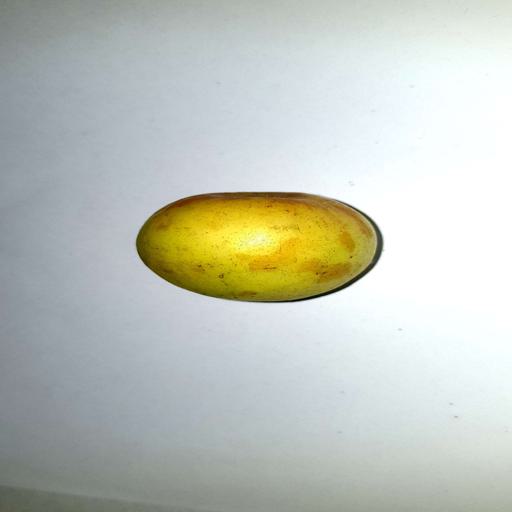
Label: healthy